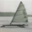
Label: ship